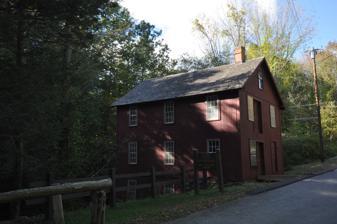
Building: Brayton Grist Mill
Country: United States of America
Year built: 1890
United States historic place Brayton Grist Mill U.S. National Register of Historic Places Show map of Connecticut Show map of the United States Location Mashamoquet Brook State Park , Pomfret, Connecticut Coordinates 41°51′39″N 71°58′57″W / 41.86083°N 71.98250°W / 41.86083; -71.98250 Area 2 acres (0.81 ha) Built 1890 ( 1890 ) NRHP reference No. 86001257 Added to NRHP June 13, 1986 Brayton Grist Mill is an historic grist mill along Mashamoquet Brook, at the entrance to Mashamoquet Brook State Park off United States Route 44 in Pomfret, Connecticut .  Built about 1890, it is one of the best-preserved 19th-century rural grist mills in the state.  It was listed on the National Register of Historic Places in 1986. The mill has been restored, and is maintained by the Pomfret Historical Society as the Marcy Blacksmith Museum ; it is open by appointment. Description and history The Brayton Grist Mill is located near the geographic center of Pomfret, on the west side of the entrance road to Mashamoquet Brook State Park, just south of US 44.  It is a vernacular post-and-beam frame structure, four stories in height, with a gabled roof and clapboarded exterior.  Mashamoquet Brook parallels the road, descending in a southerly direction, and passes west of the building.  The mill was probably fed by a headrace or underground channel.  Its power equipment includes a 19th-century turbine mounted in a wooden frame in the basement, reinforced with cast iron tie rods.  The second level of the mill houses equipment for gearing the turbine's power shaft down to equipment working speed.  The third level houses milling equipment patented in 1888 and 1890. It now also houses a collection of blacksmithing tools and equipment. Mashamoquet Brook was the site of a number of early mills, dating at least as far back as 1816.  This mill was built by William Brayton c. 1890 from materials salvaged from older mills that were on the site.  It is the last surviving mill of several that are known to have lined Mashamoquet Brook in the area.  Brayton died in 1928, and the state purchased the property in 1930 as part of an enlargement of the state park. See also National Register of Historic Places listings in Windham County, Connecticut References